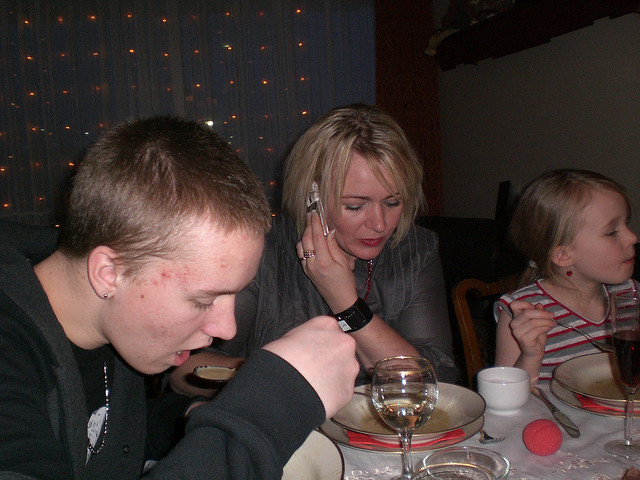
user: Given an image and a question. Answer the question in a short answer. Question: What common skin condition does the boy to the left have? Short Answer:
assistant: acne